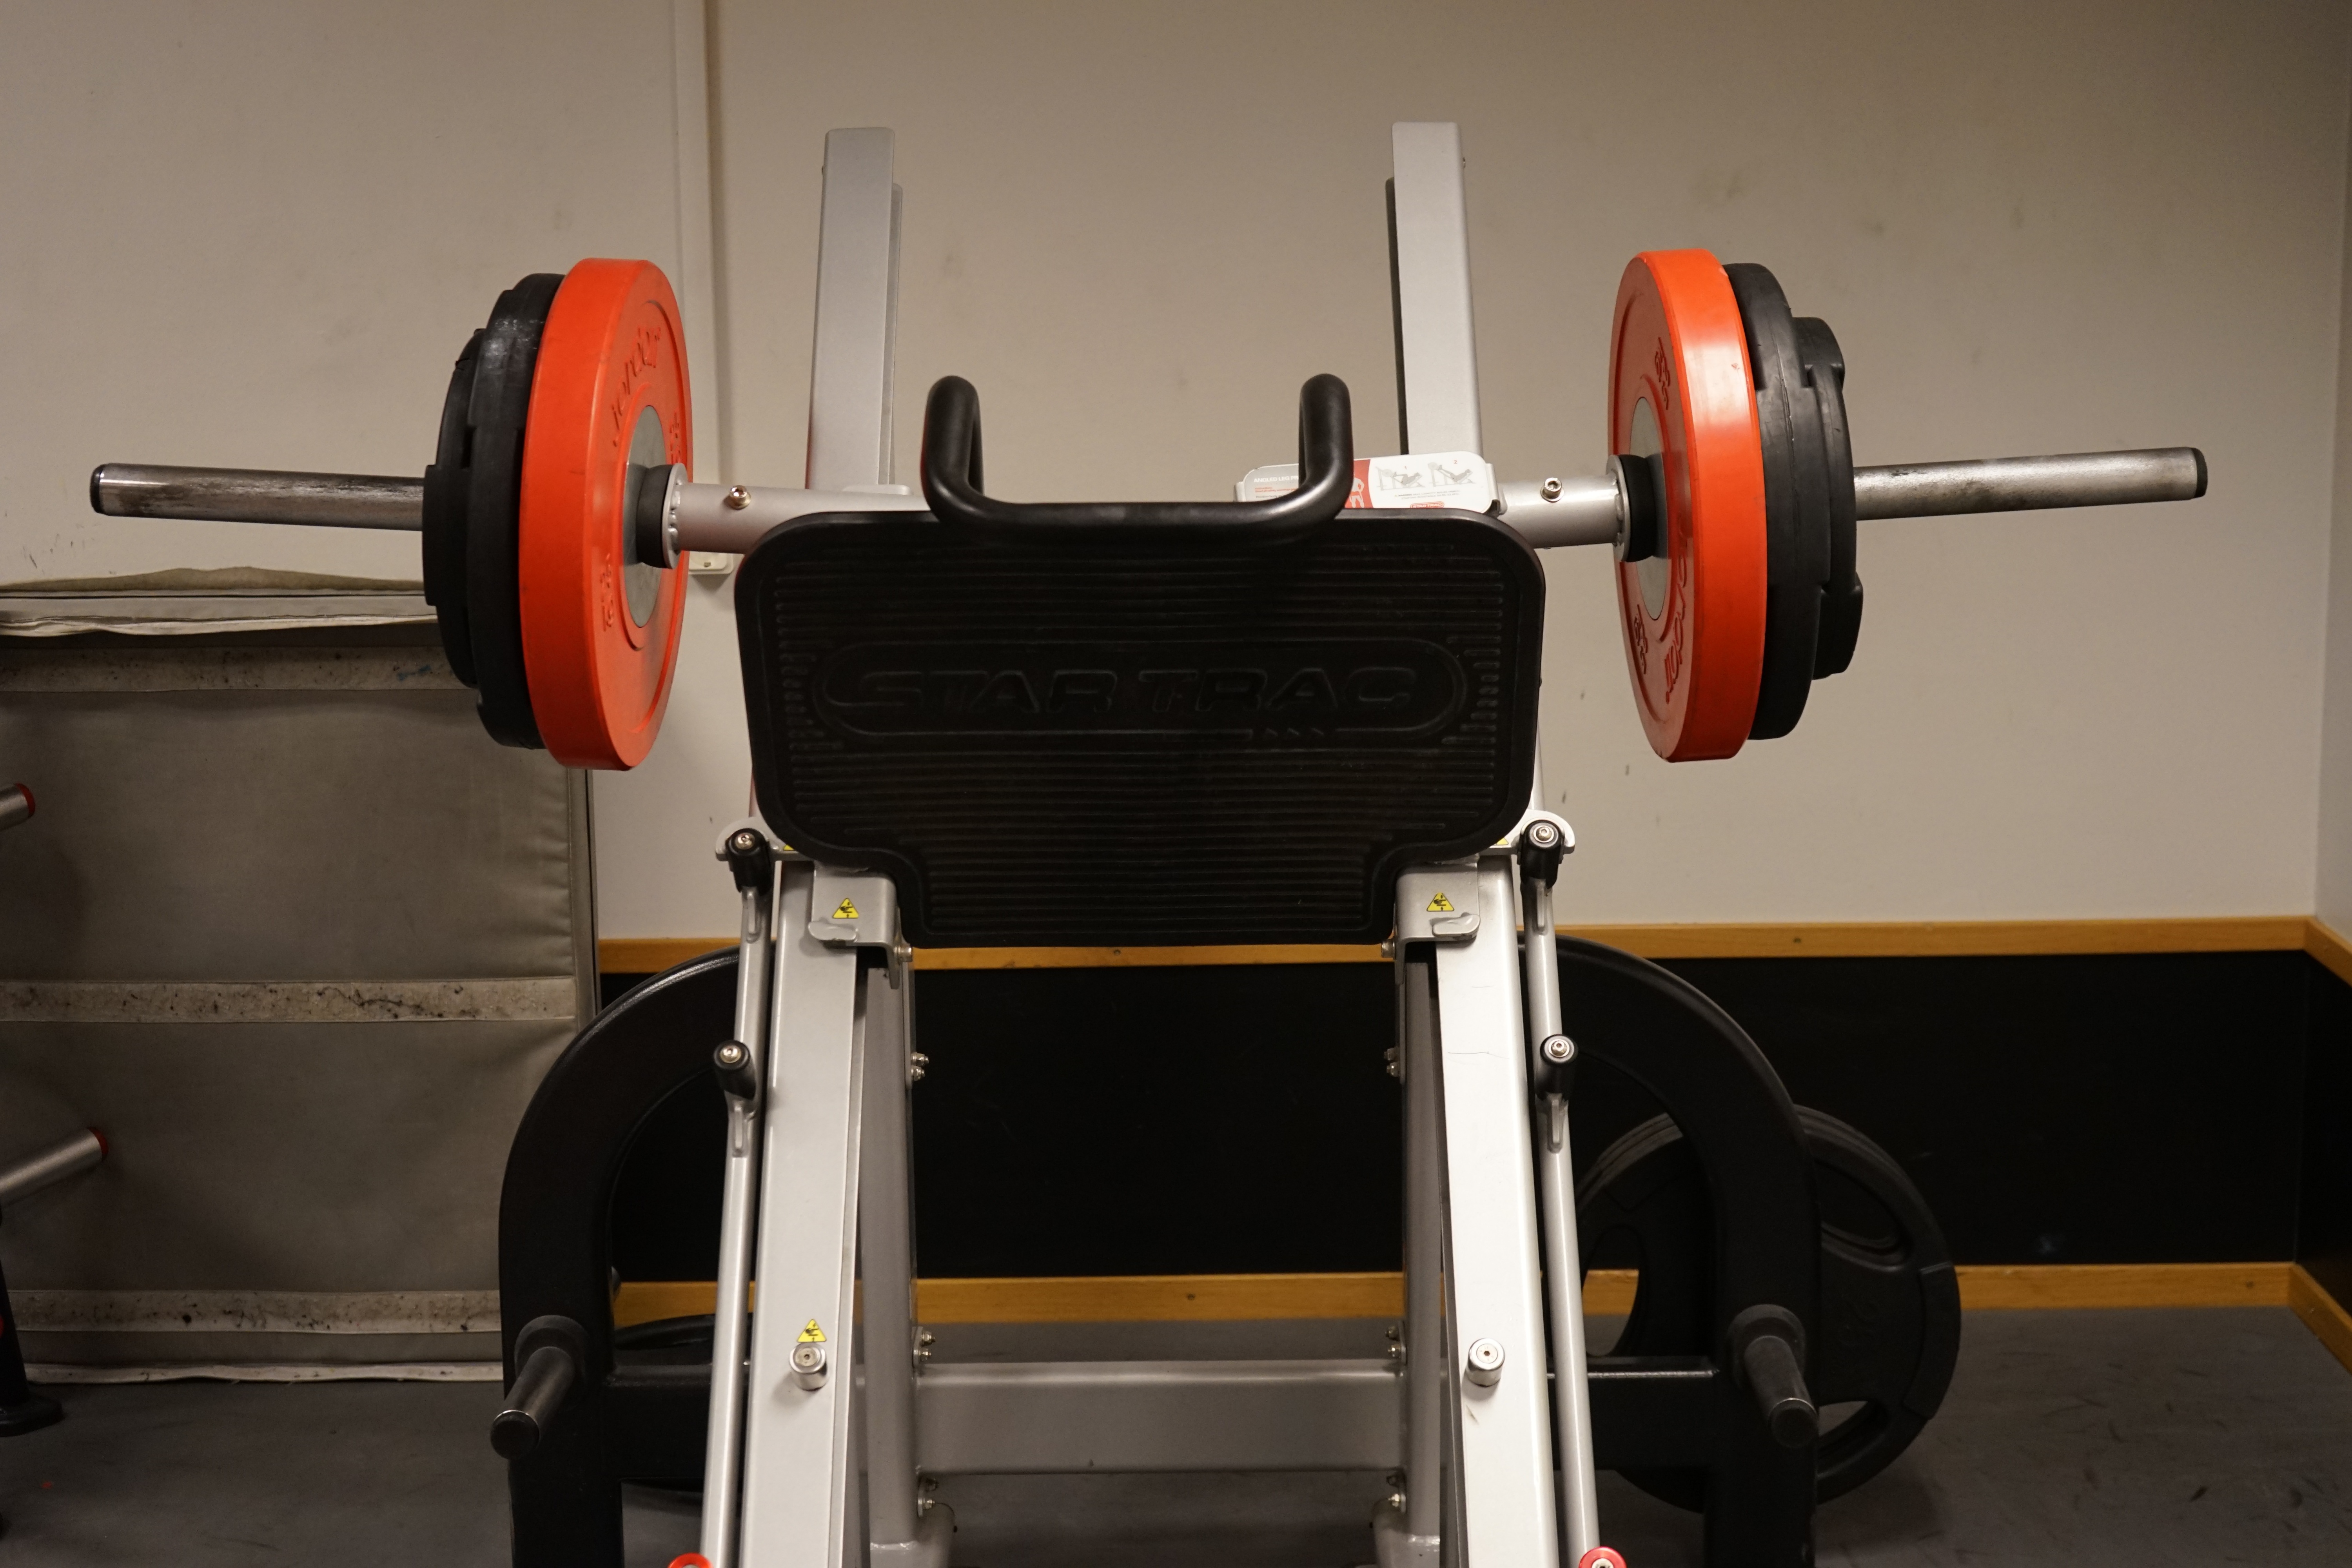
person, structure, training, machine, black, room, gym, muscle, sports, weights, dumbbells, crane, force, squat, strength training, barbell, weightlifting, physical exercise, weight training, leg press, sport venue, human action, physical fitness, exercise equipment, deadlift, powerlifting, bodypump, leg extension